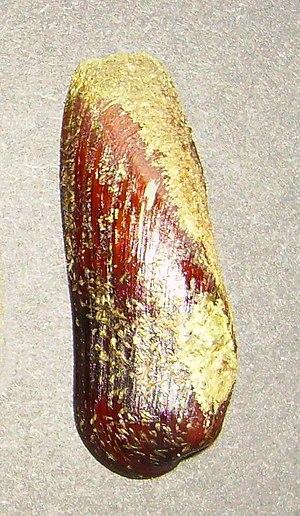
Lithophaga est un genre de mollusques de la famille des Mytilidae parfois nommés dattes de mer.